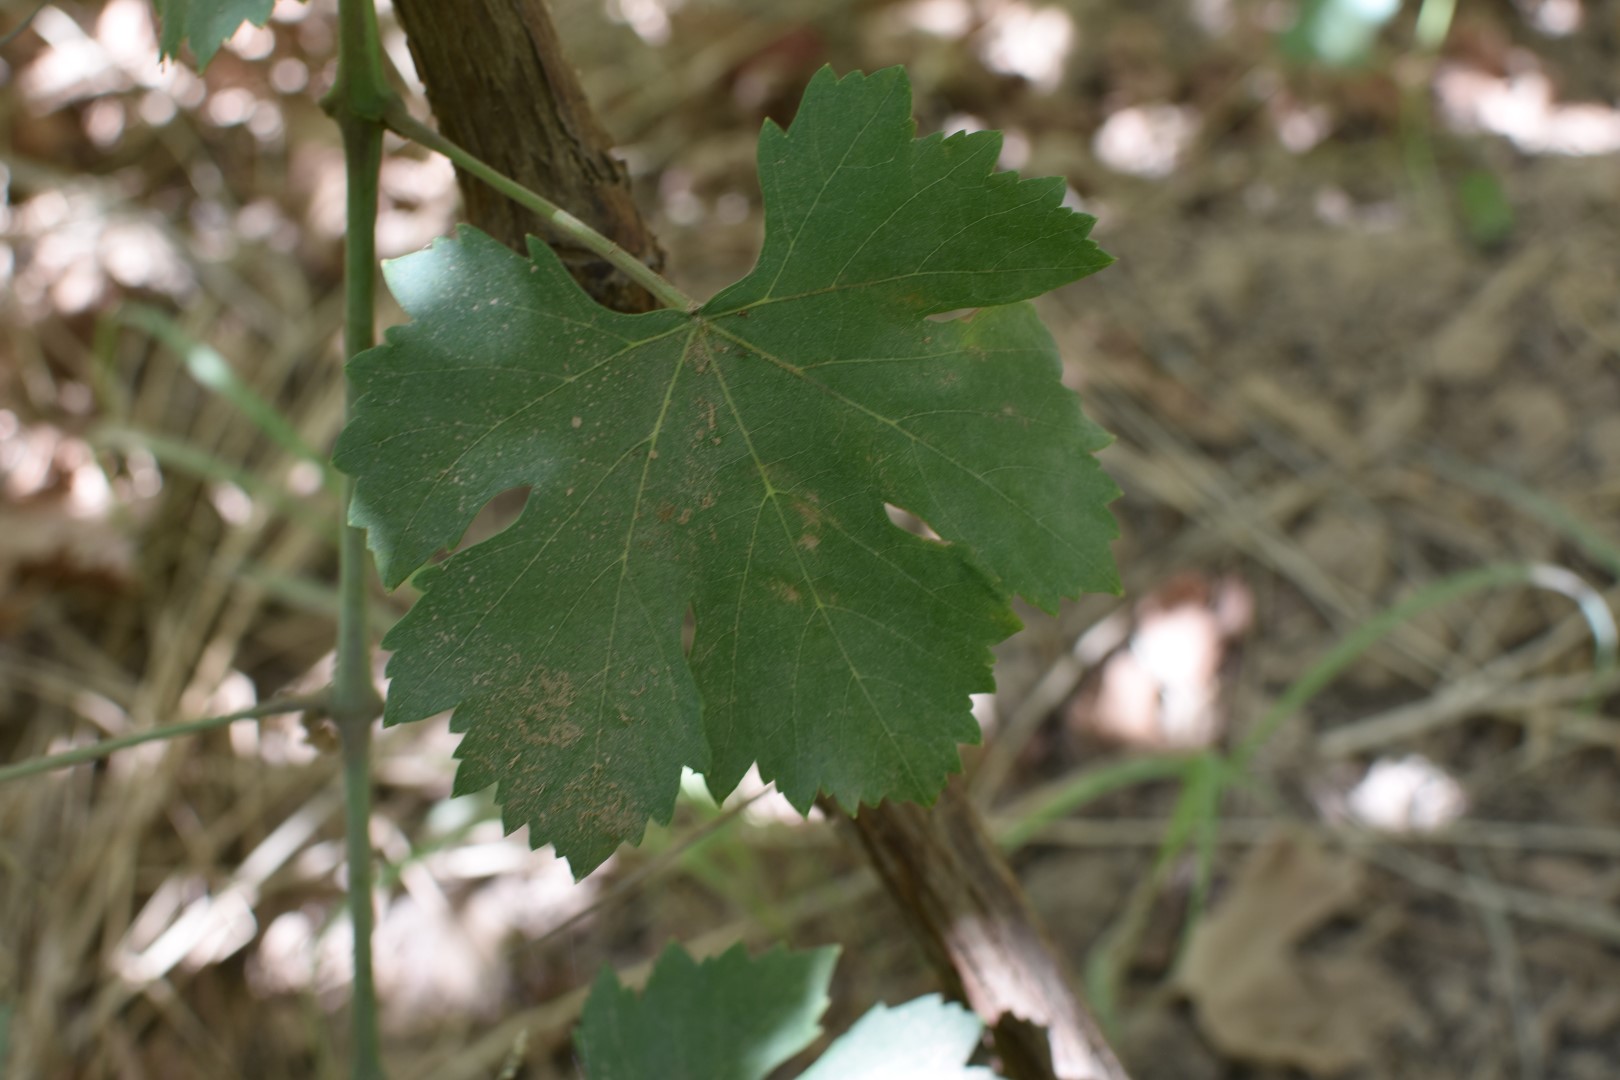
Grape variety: Halawani